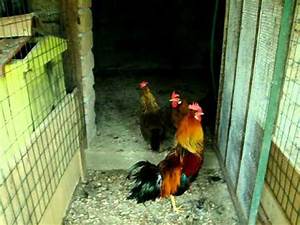
Label: gallina